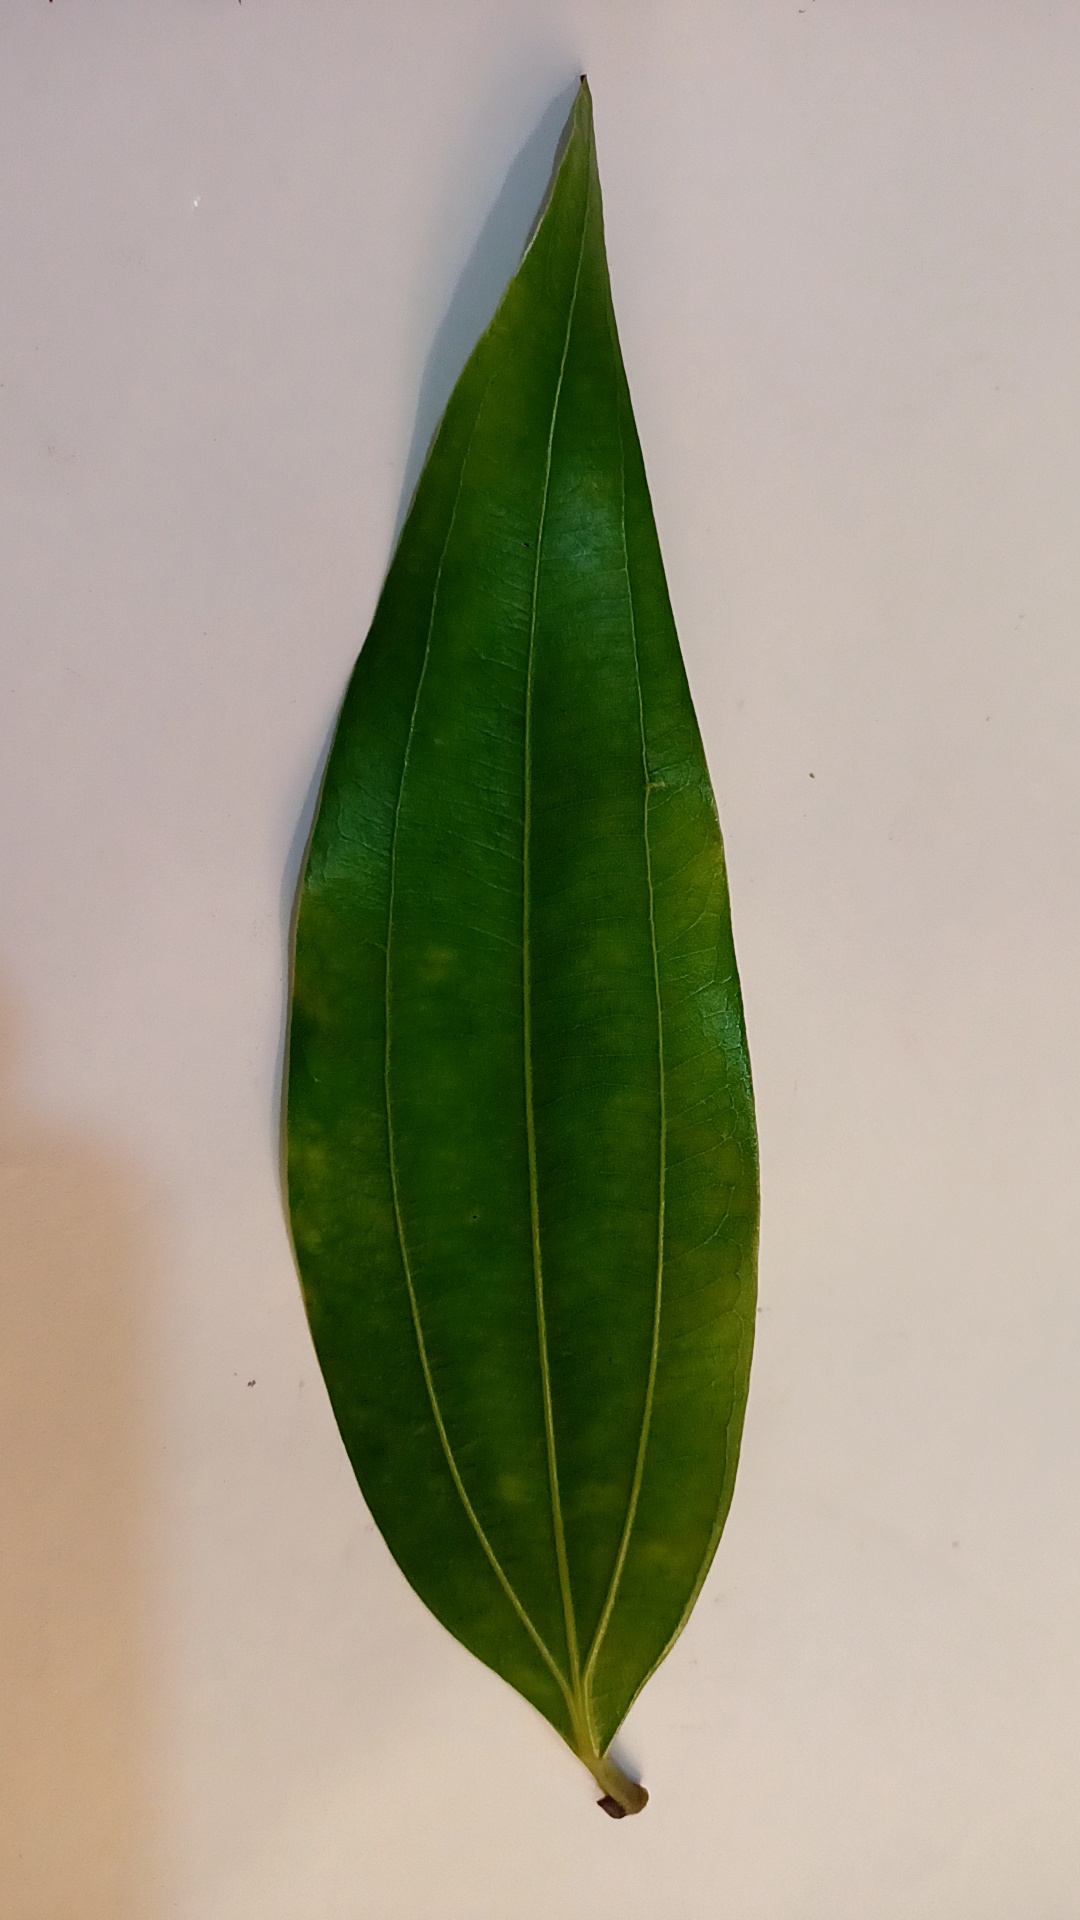
Label: Healthy